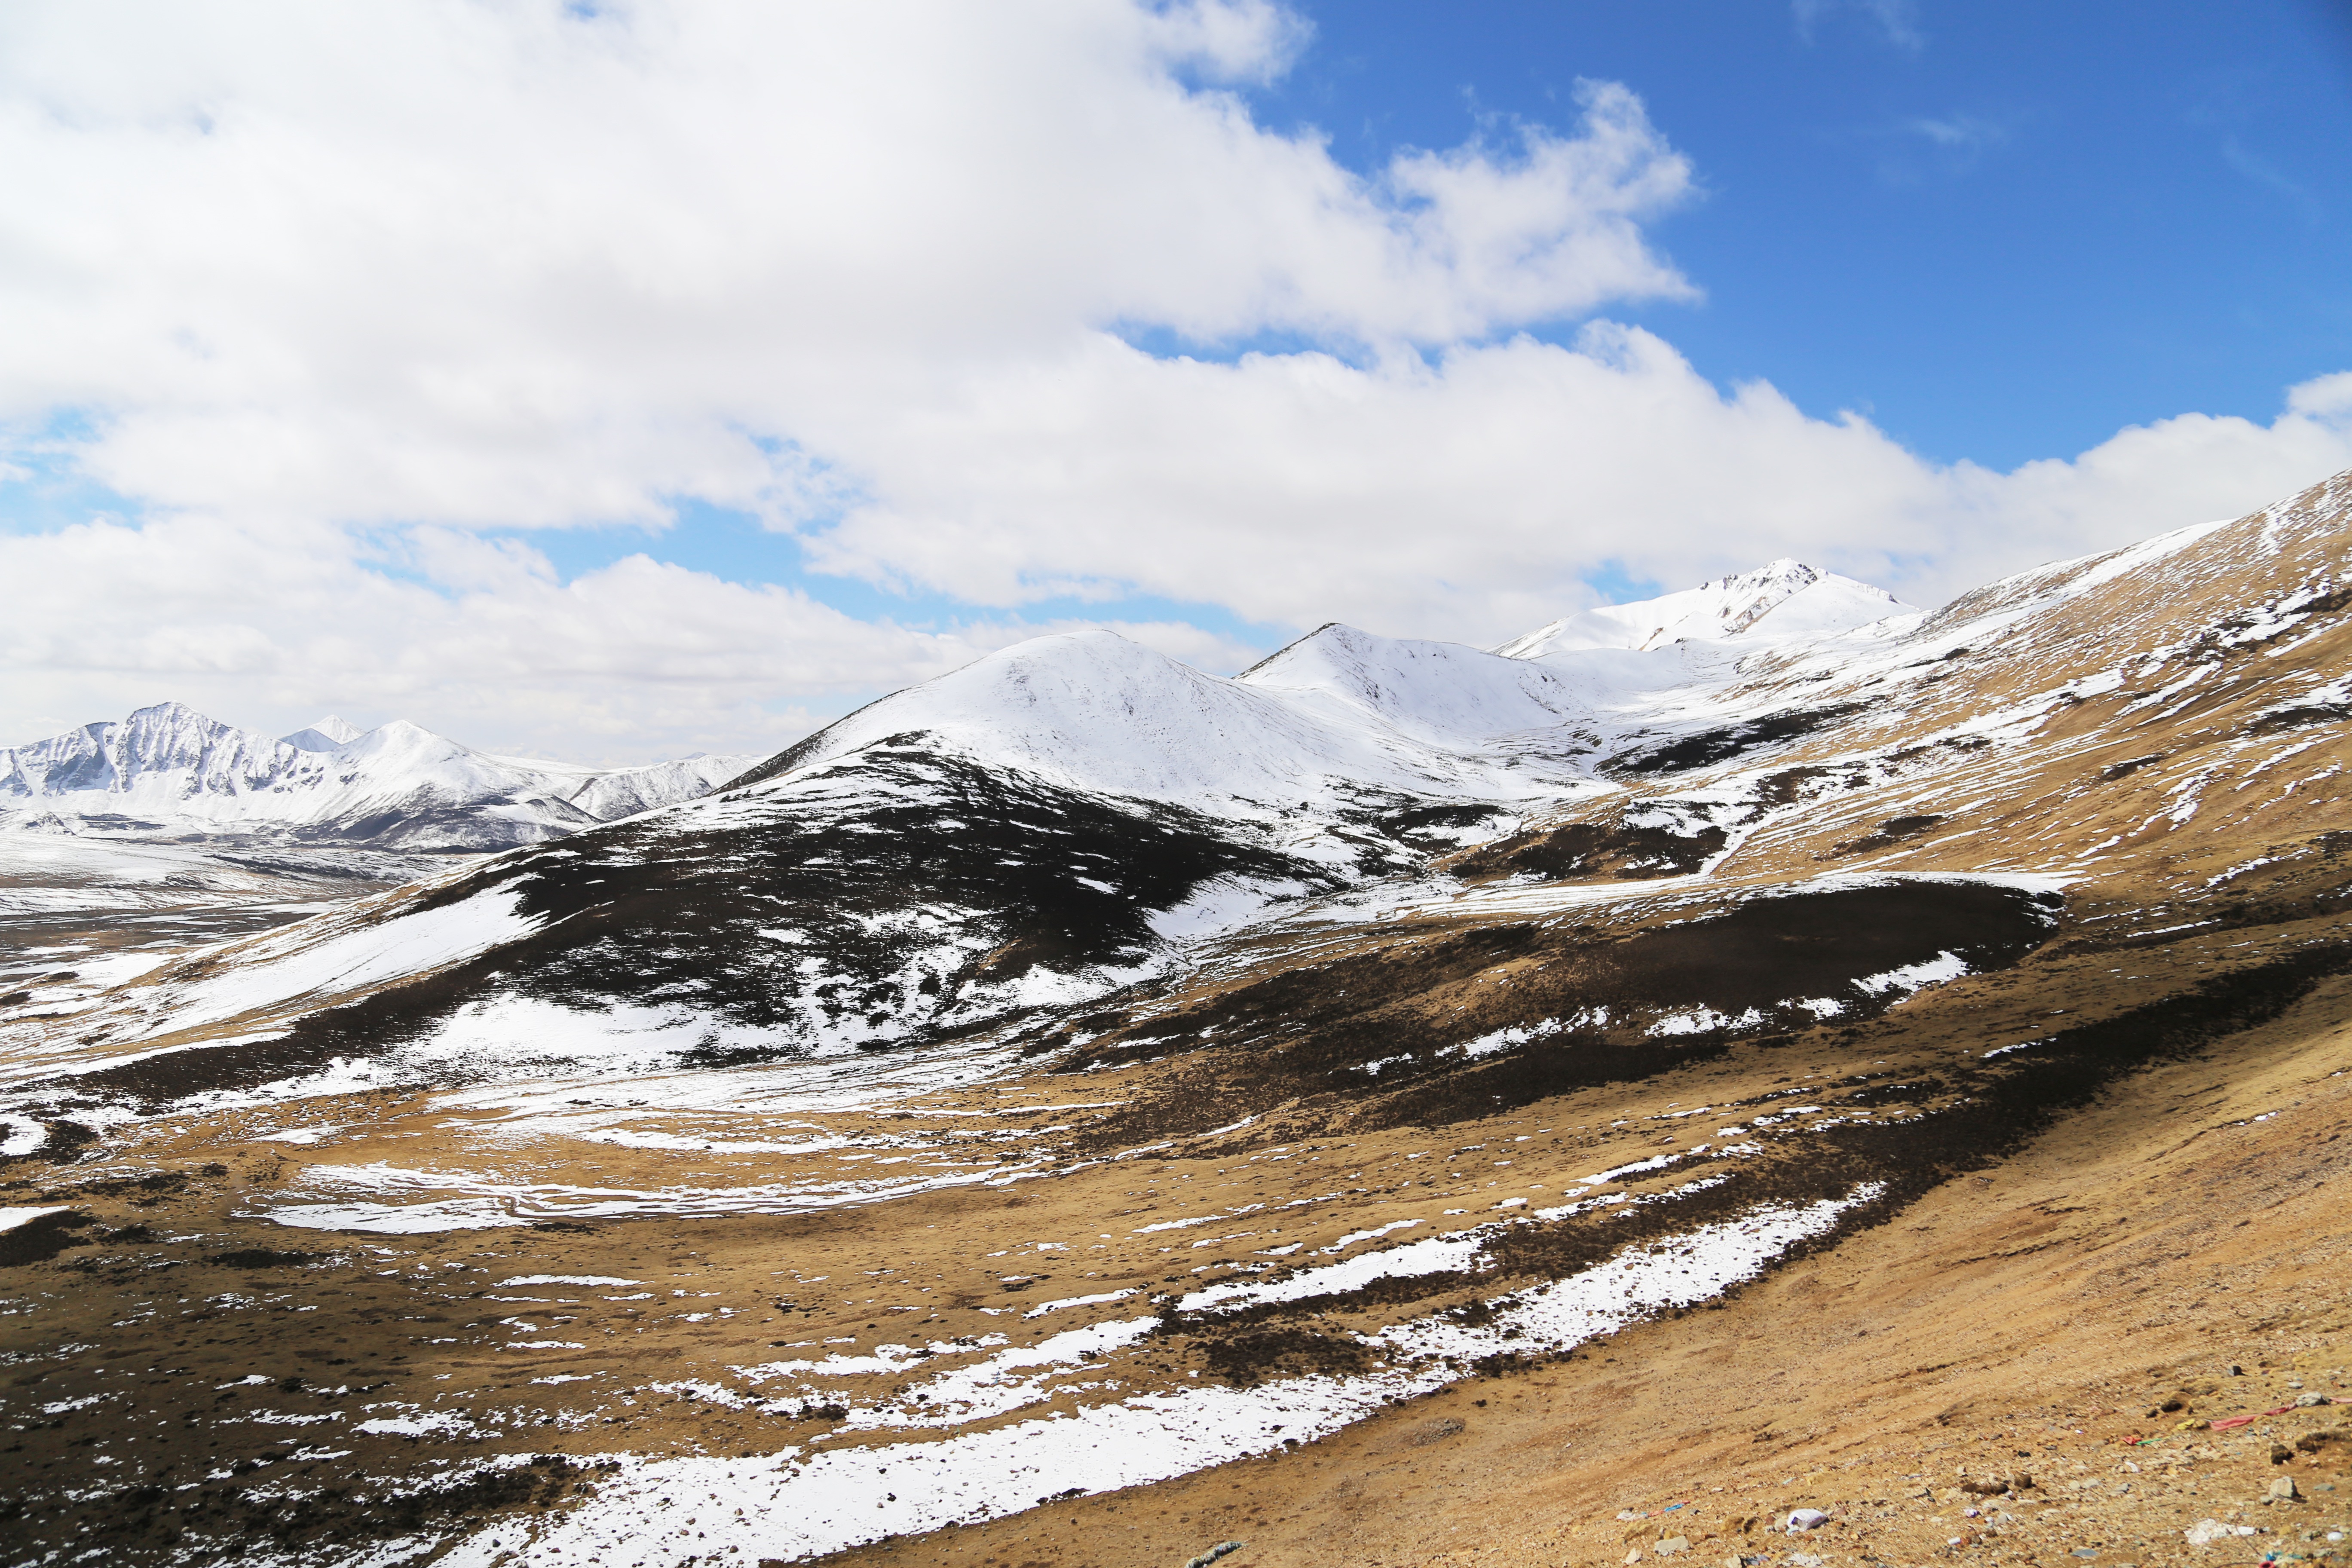
landscape, wilderness, walking, mountain, snow, winter, mountain range, weather, ridge, blue sky, tibet, geology, alps, plateau, fell, loch, moraine, landform, mountain pass, geographical feature, mountainous landforms, mila mountains, yakou